Royal Park, South Australia

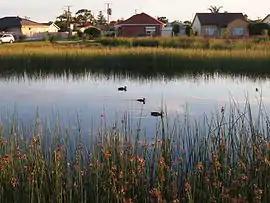
Wetland at Cooke Reserve for treating urban stormwater runoff for an ASR scheme in western Adelaide

Royal Park is located in the western suburbs of Adelaide. It is home to a large Polish community, as evidenced by the establishment of St Stanislaus of Cracow Catholic Church. Other ethnic groups represented include Italian, Croatian, Bosnian, Irish, Macedonian and Greek. At that time there was still a tribe of Aborigines living around the wetlands west of Royal Park that is now the suburb of West Lakes. In the 1950s a few streets at the southern end of Royal Park were allocated for Government Public Housing developments through the South Australian Housing Trust. In recent years, there has been large-scale re-developments that include private housing and a soon-to-be-built retirement village.